Aztec warfare

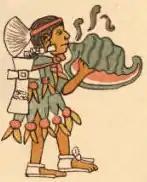
This is a conch shell trumpeter or quiquizoani.

Once the decision of going to war was made the news were proclaimed in the plazas calling for mobilization of the army for several days or weeks in advance. When the troops were ready and any allied cities had been alerted and had given their consent to partake in the campaign the march began. Usually the first to march were the priests carrying the effigies, the next day the nobles marched led by the Tlacochcalcatl and Tlacateccatl. And on the third day the main bulk of the army set out with the Tenochca marching first followed by the warriors from the other cities in the alliance (Tepanecas and Texcocas) and lastly the allied forces from other cities, some of these subject cities would also join in gradually during the march as the army passed by their cities. Thanks to the efficient system of roads maintained throughout central Mexico the army marched an estimated average of 19–32 kilometers per day. The size of the Aztec army varied considerably from small contingents of a few thousand warriors to large armies with tens to hundreds of thousands of warriors. In the war against Coixtlahuacan the Aztec army numbered 200,000 warriors and 100,000 porters. In 1506, an Aztec army numbering 400,000 men conquered Tututepec, a Mixtec kingdom.